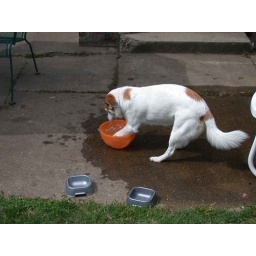
Dixie digs in the water bowl